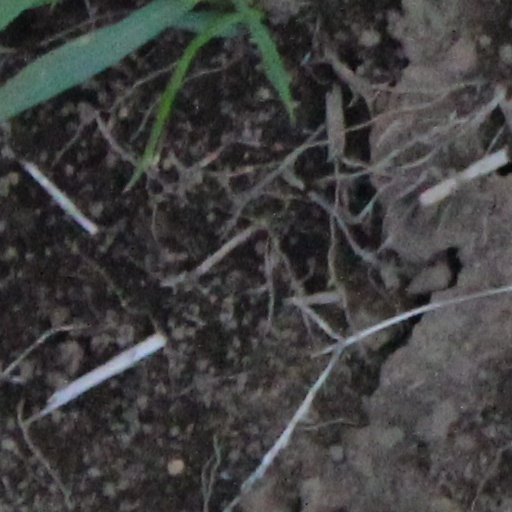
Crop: wheat